Lake Eacham Hotel

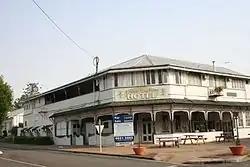
Lake Eacham Hotel, 2009

Lake Eacham Hotel is a heritage-listed hotel at 6–8 Kehoe Place, Yungaburra, Tablelands Region, Queensland, Australia. It was built in 1910 by Side Brothers. It was added to the Queensland Heritage Register on 21 October 1992.